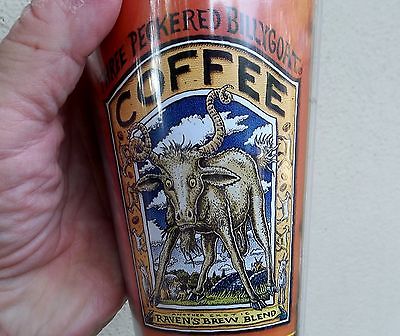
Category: mug